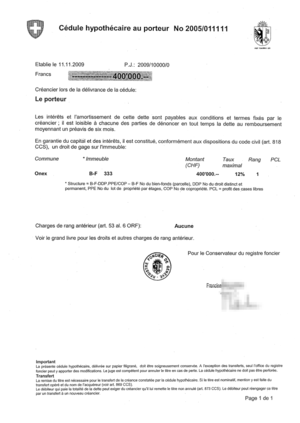
Cédule hypothécaire, émise par le registre foncier du Canton de Genève, en garantie d'un prêt immobilier. Le contenu de la cédule a été anonymisé
Selon la définition du code civil suisse, la cédule hypothécaire est une créance personnelle garantie par un gage immobilier.